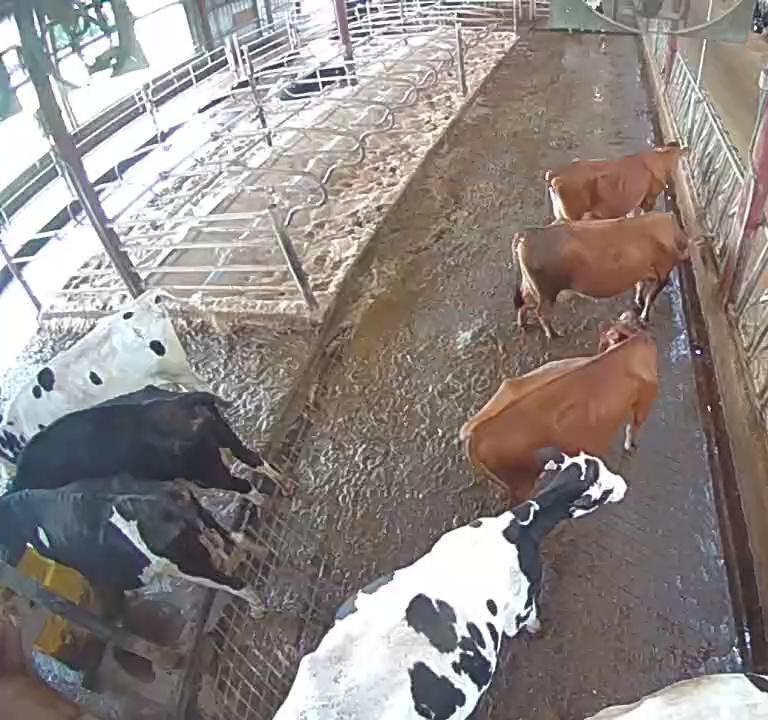
Number of cows: 9